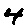
Label: 4